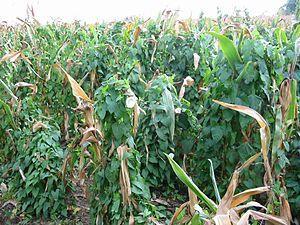
Champ de maïs envahi par le liseron des haies Calystegia sepium.
Une adventice, appelée également « mauvaise herbe », désigne, pour les agriculteurs et les jardiniers, une plante qui pousse dans un endroit sans y avoir été intentionnellement installée. Les adventices sont généralement considérées comme nuisibles à la production agricole, bien qu'elles puissent également être bénéfiques.